Senate Judiciary Committee reviews of nominations to the Supreme Court of the United States

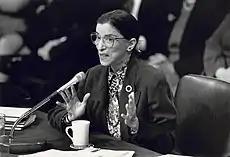
Ruth Bader Ginsburg giving testimony before the Senate Judiciary Committee during the 1993 hearings on her nomination to be an associate justice

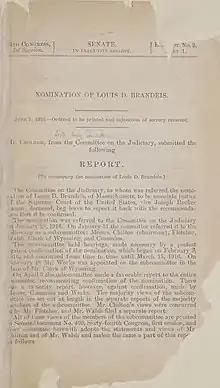
First page of the printed report of the Judiciary Committee on the 1916 nomination of Louis Brandeis

The first nominee to appear before the committee themselves and testify at their own confirmation hearings was Harlan F. Stone in 1925. From after Brandeis' 1916 hearings until the mid-1930s, it had been seen as a courtesy to spare nominees from hearings, particularly as nominees were often already well-regarded individuals, and because hearings were seen as being tied to the appearance of scandal. Additionally, nominees did not appear to testify in-person when hearings did occur (with the exception of Harlan F. Stone). However, this began to change after the confirmation of Hugo Black in 1937. Black had been quickly confirmed after only five days of deliberation, and without any public hearings on the nomination. A month after his confirmation, the "Pittsburgh Post-Gazette" first reported that Black had been a member of the Ku Klux Klan. President Franklin Roosevelt, who had nominated Black, denied having known this about him. The fact that such an individual had been speedily confirmed without the diligence of having hearings brought concern that the confirmation process was flawed. "Time" magazine referred to this as, "the prize political scandal of the year." Not too long after, in 1939, Felix Frankfurter became the second Supreme Court nominee to testify at his own confirmation hearings, and was the first to do so at the request of the Judiciary Committee and the first to do so in open session. Frankfurter's testimony only addressed what he regarded to have been slanderous allegations raised against him.